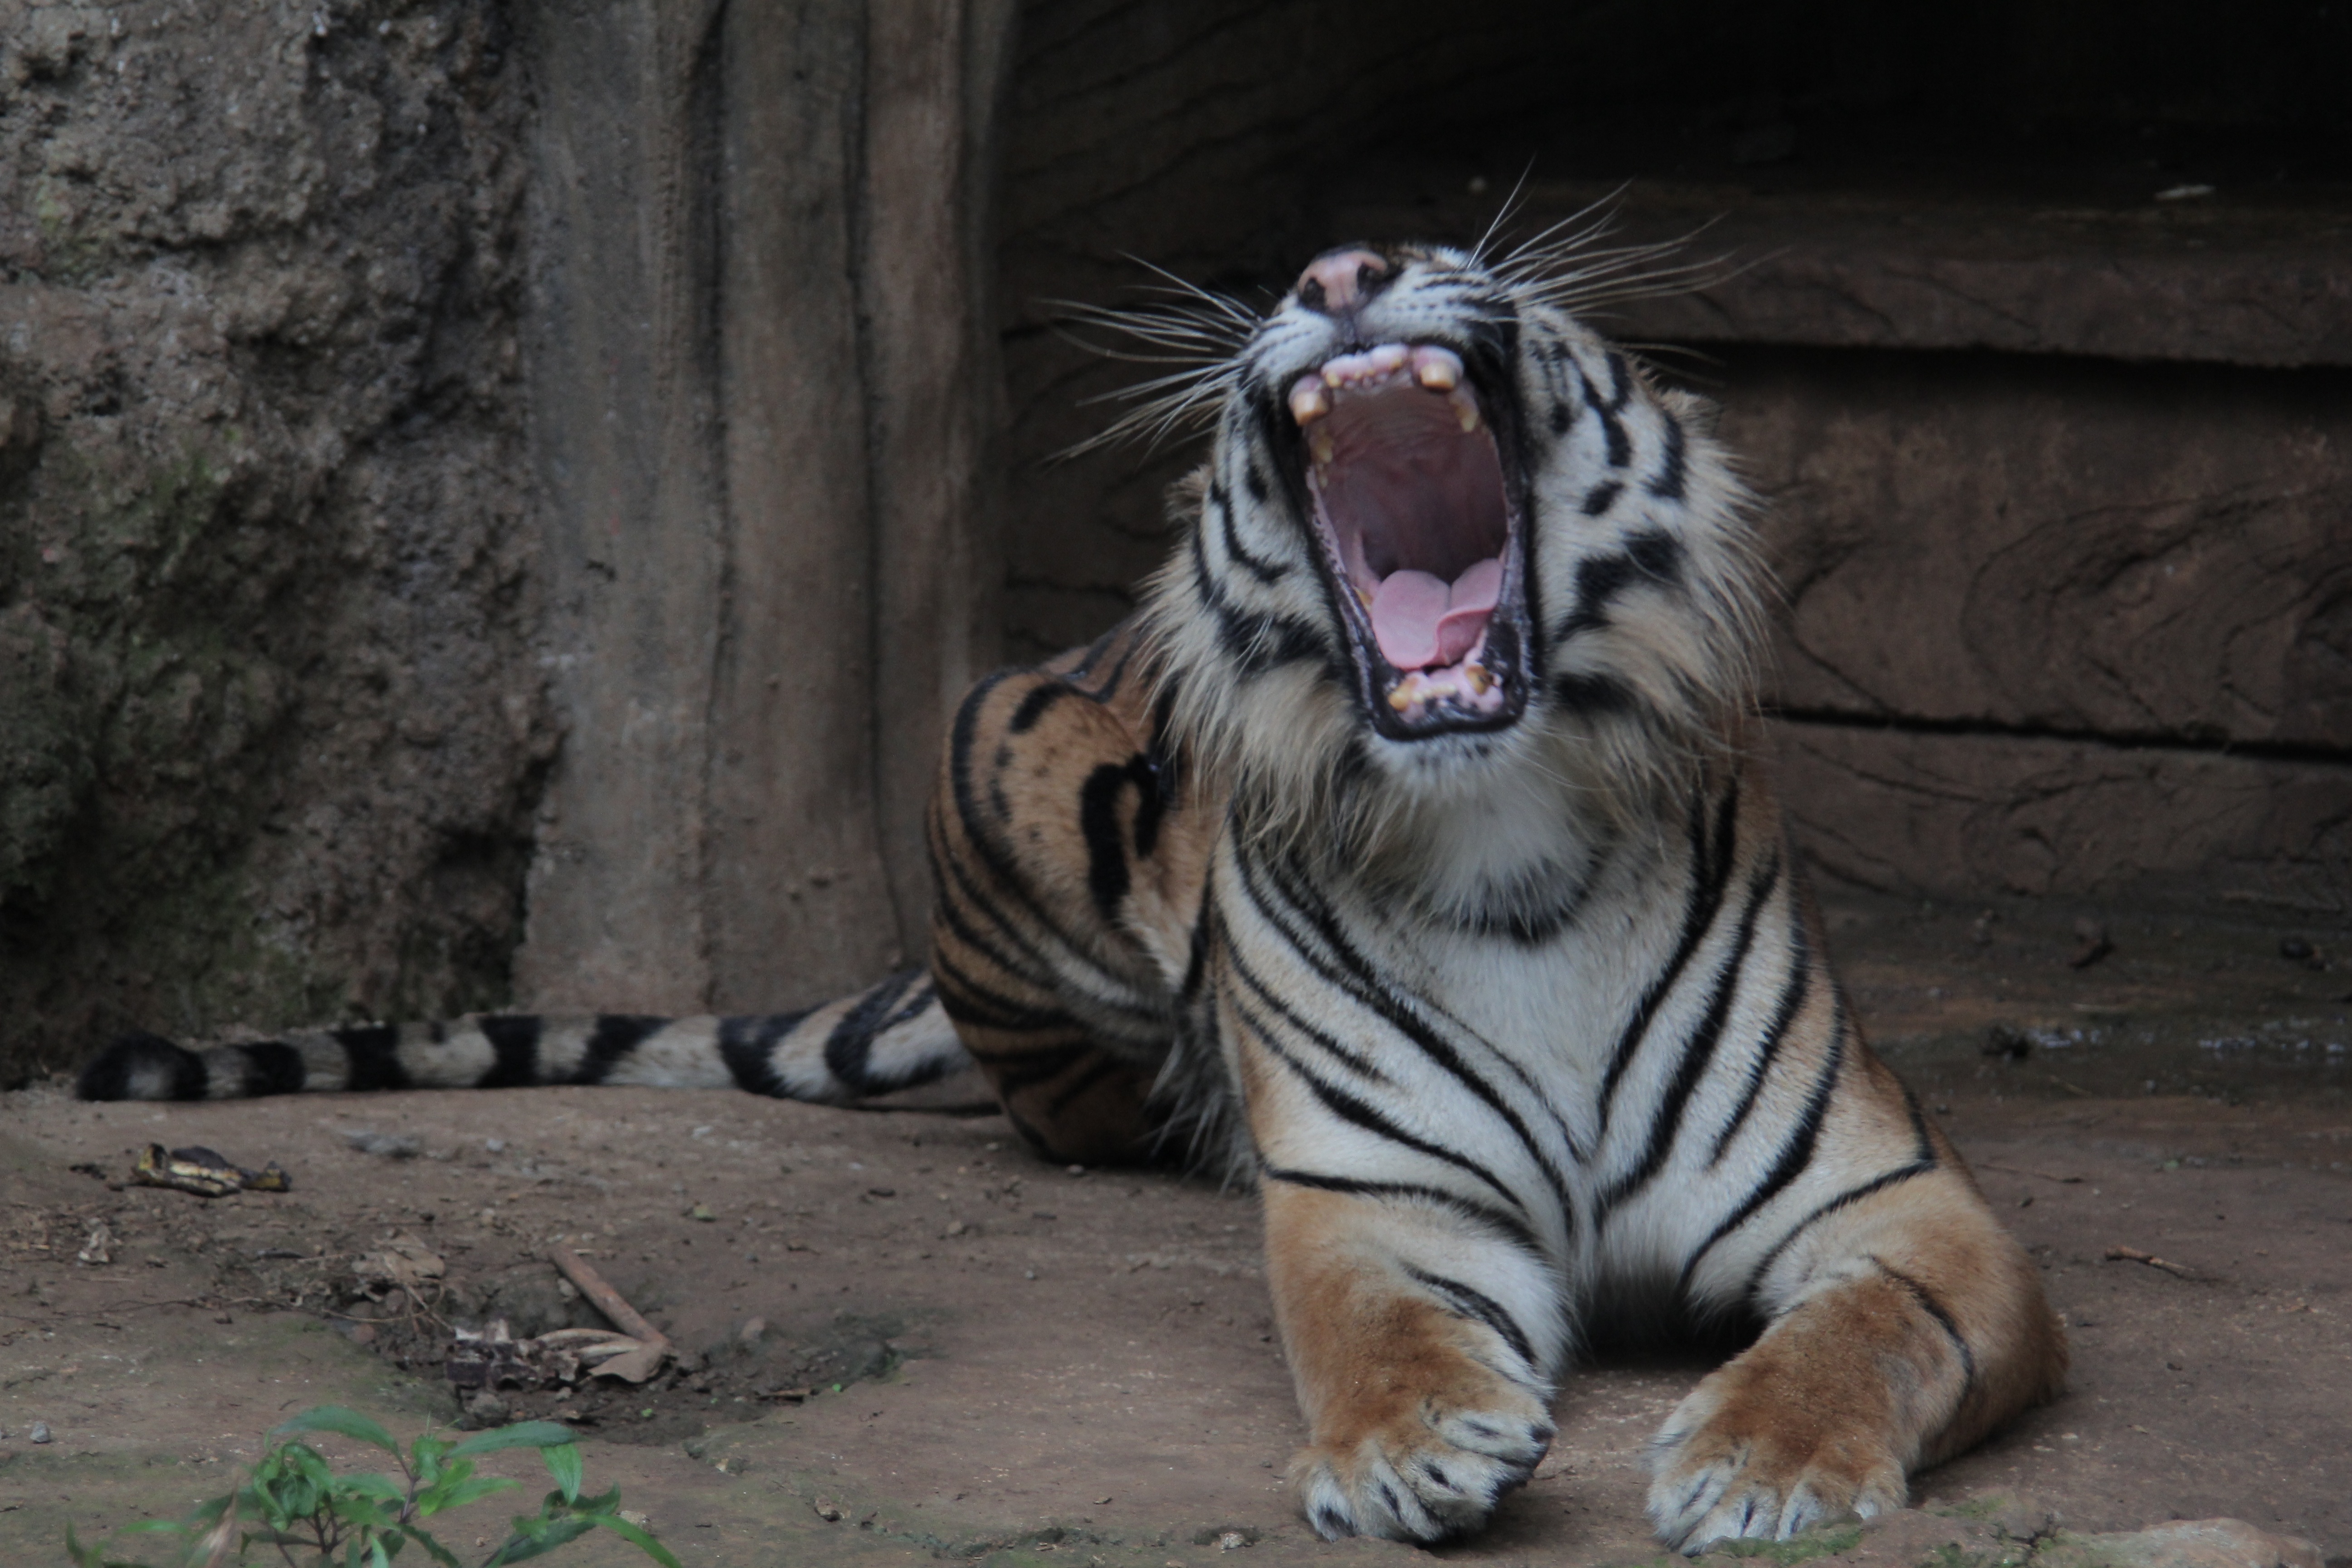
nature, animal, wildlife, wild, zoo, mammal, predator, fauna, tiger, endangered, vertebrate, paws, indonesia, species, panthera, carnivore, tigris, sumatran, big cats, cat like mammal